Folk costume

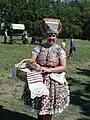
A traditional Slovak

Traditional dress in Yemen includes the thawb, izaar, turban, jambiya, and niqab.